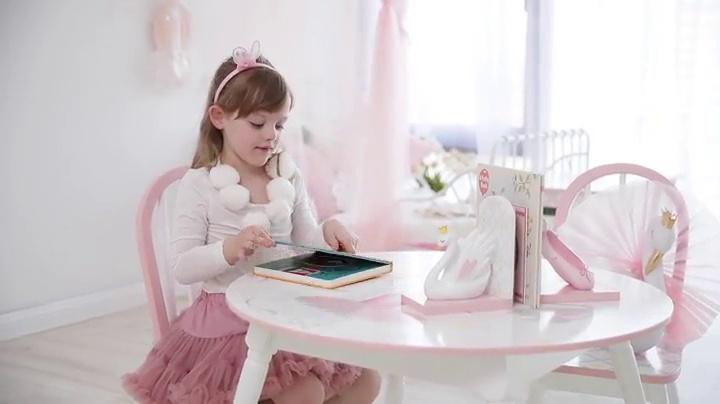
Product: Fantasy Fields TD-12806A Girls Ballet Swan Lake Ballerina Set of Bookends, White/Pink
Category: Home & Kitchen | Home Décor | Kids' Room Décor | Accents | Bookends
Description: Best choice for gifts: the elegant ballet shoe and graceful Swan design can be a great gift for any age and any time.
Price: $39.02
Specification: ProductDimensions:6.4x4x7.4inches|ItemWeight:3.44pounds|ShippingWeight:4.1pounds(Viewshippingratesandpolicies)|ShippingAdvisory:Thisitemmustbeshippedseparatelyfromotheritemsinyourorder.Additionalshippingchargeswillnotapply.|ASIN:B07FXYHZTQ|Itemmodelnumber:White/Pink|Manufacturerrecommendedage:36months-10years